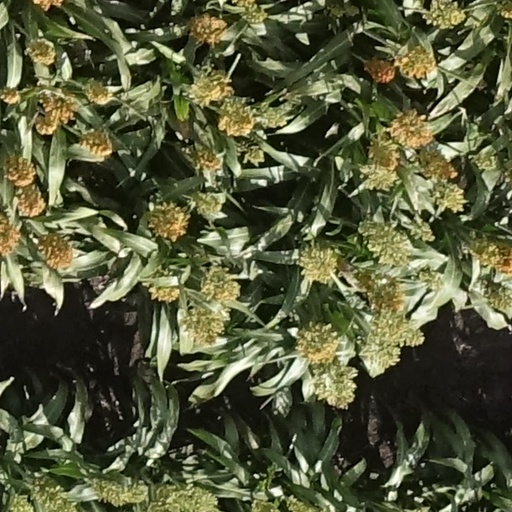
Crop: sorghum